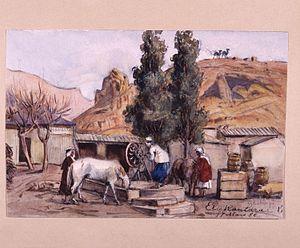
El Kantara ou Kantara ou encore Gantara, est une commune de la wilaya de Biskra en Algérie. C'est une oasis située dans le sud-ouest des Aurès, à 52 km au nord de Biskra et à 62 km au sud-ouest de Batna. Le site naturel d'El Kantara et le patrimoine romain sont classés et protégés depuis 1923.
La culture et l’art dans les Aurès sont diversifiées. L’Aurès est un vaste territoire de l'Algérie, plusieurs activités artisanales sont organisées pour représenter le terroir de certaines régions et Wilayas de l'Est de l'Algérie. Plusieurs artistes des Aurès participent soit aux festivités organisées ou aux expositions à travers le pays.